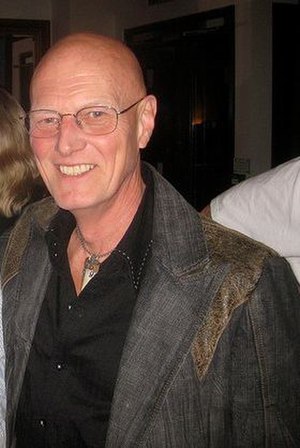
Chris Slade
Chris Slade, 2008
Chris Slade er en walisisk rock-trommeslager.